Outline of the British Royal Navy at the end of the Cold War

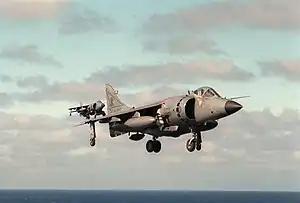
Two Sea Harriers from 800 Naval Air Squadron approach the flight deck of U.S. Navy aircraft carrier .

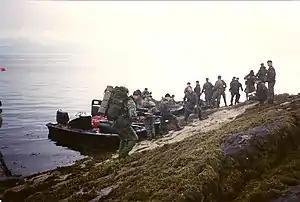
Royal Marines during an exercise in Scotland

The Flag Officer Naval Air Command was a rear admiral based at RNAS Yeovilton, who commanded the Fleet Air Arm.